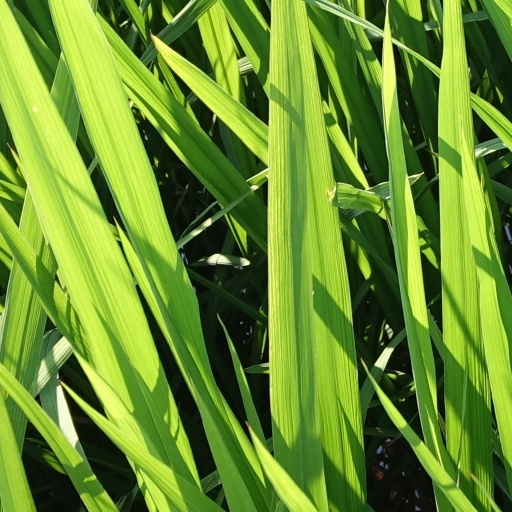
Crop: rice